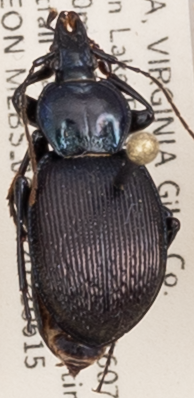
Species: Sphaeroderus stenostomus lecontei
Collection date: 2021-06-15
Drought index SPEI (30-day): -0.51
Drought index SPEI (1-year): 0.718
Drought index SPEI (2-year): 1.28